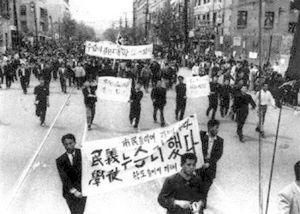
Sydkoreas historie / Første republik (1948–1960)
Studenterdemonstrationer i Seoul 19. april 1960 mod påstået valgsvindel begået af Syngman Rhee.
Sydkoreas historie begynder formelt set ved proklameringen af Republikken Korea den 15. august 1948, selv om Syngman Rhee havde erklæret republikken i Seoul allerede den 13. august.